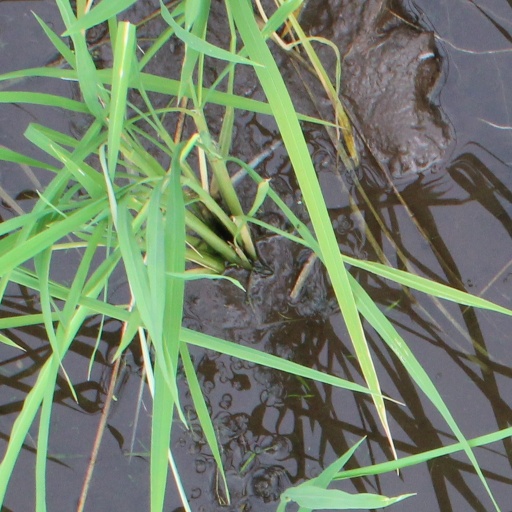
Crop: rice